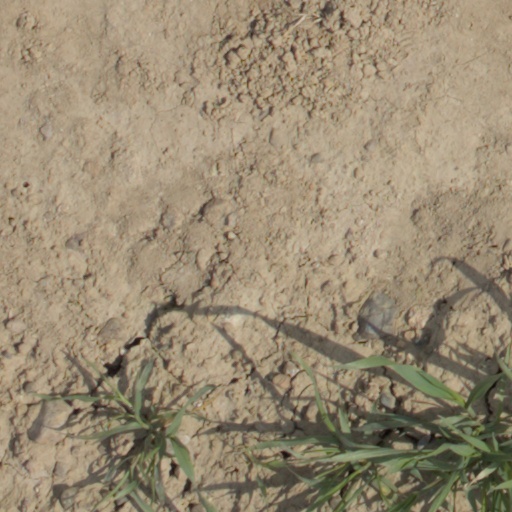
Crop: wheat